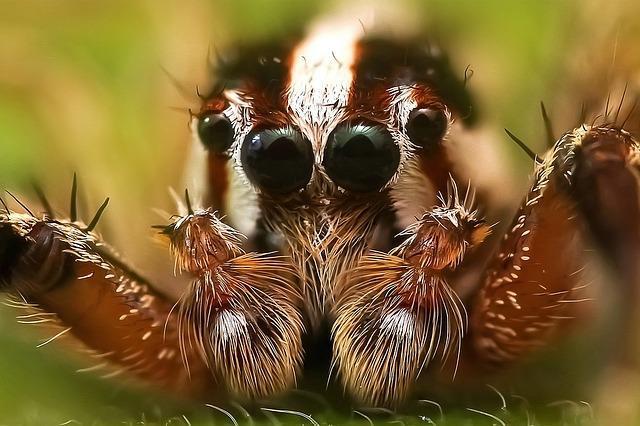
spider